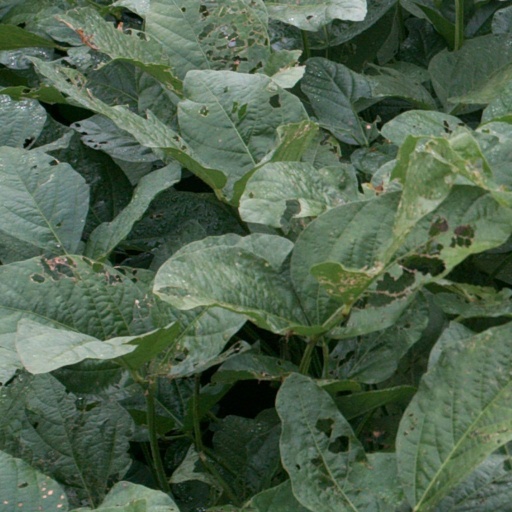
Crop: soybean